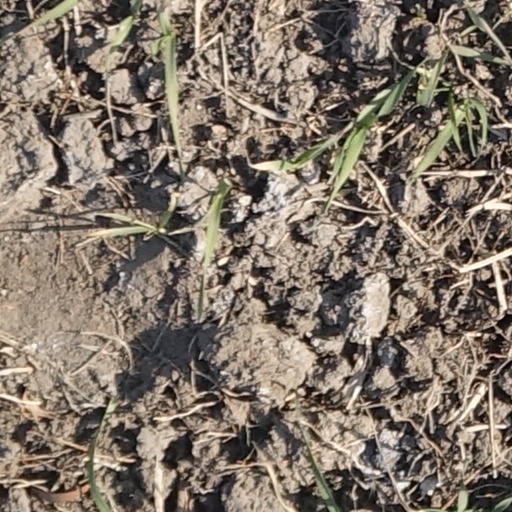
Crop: wheat